Roy Clark

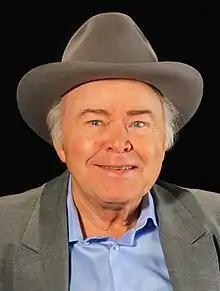
Clark on the set of the Oklahoma Educational Television Authority's "A Conversation With..." in Tulsa, Oklahoma, in 2014.

By the early 1970s, Clark had been named "Entertainer of the Year" three times by the Academy of Country Music and the Country Music Association (CMA). The Academy also named him "Best Lead Guitar Player" and "Best Comedy Act", while the CMA named him an "International Friendship Ambassador" in 1976 after Clark toured the Soviet Union.